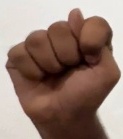
ASL sign: T